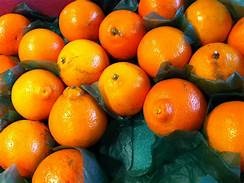
Label: mandarine